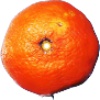
Label: Clementine 1